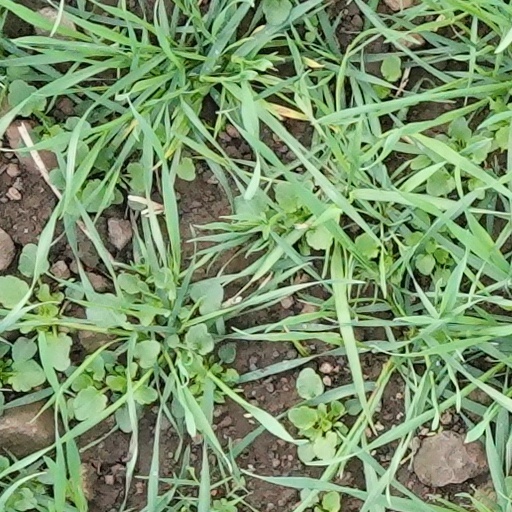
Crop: wheat